2000s in Bangladesh

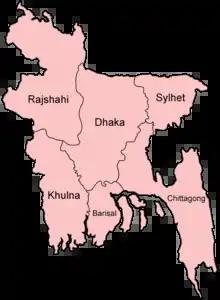
Divisions of Bangladesh in 2000s decade

Throughout the decade Bangladesh was administratively divided into 6 divisions, namely Dhaka, Chittagong, Khulna, Rajshahi, Barisal and Sylhet which were further subdivided into a total of 64 districts (See "List of districts of Bangladesh").